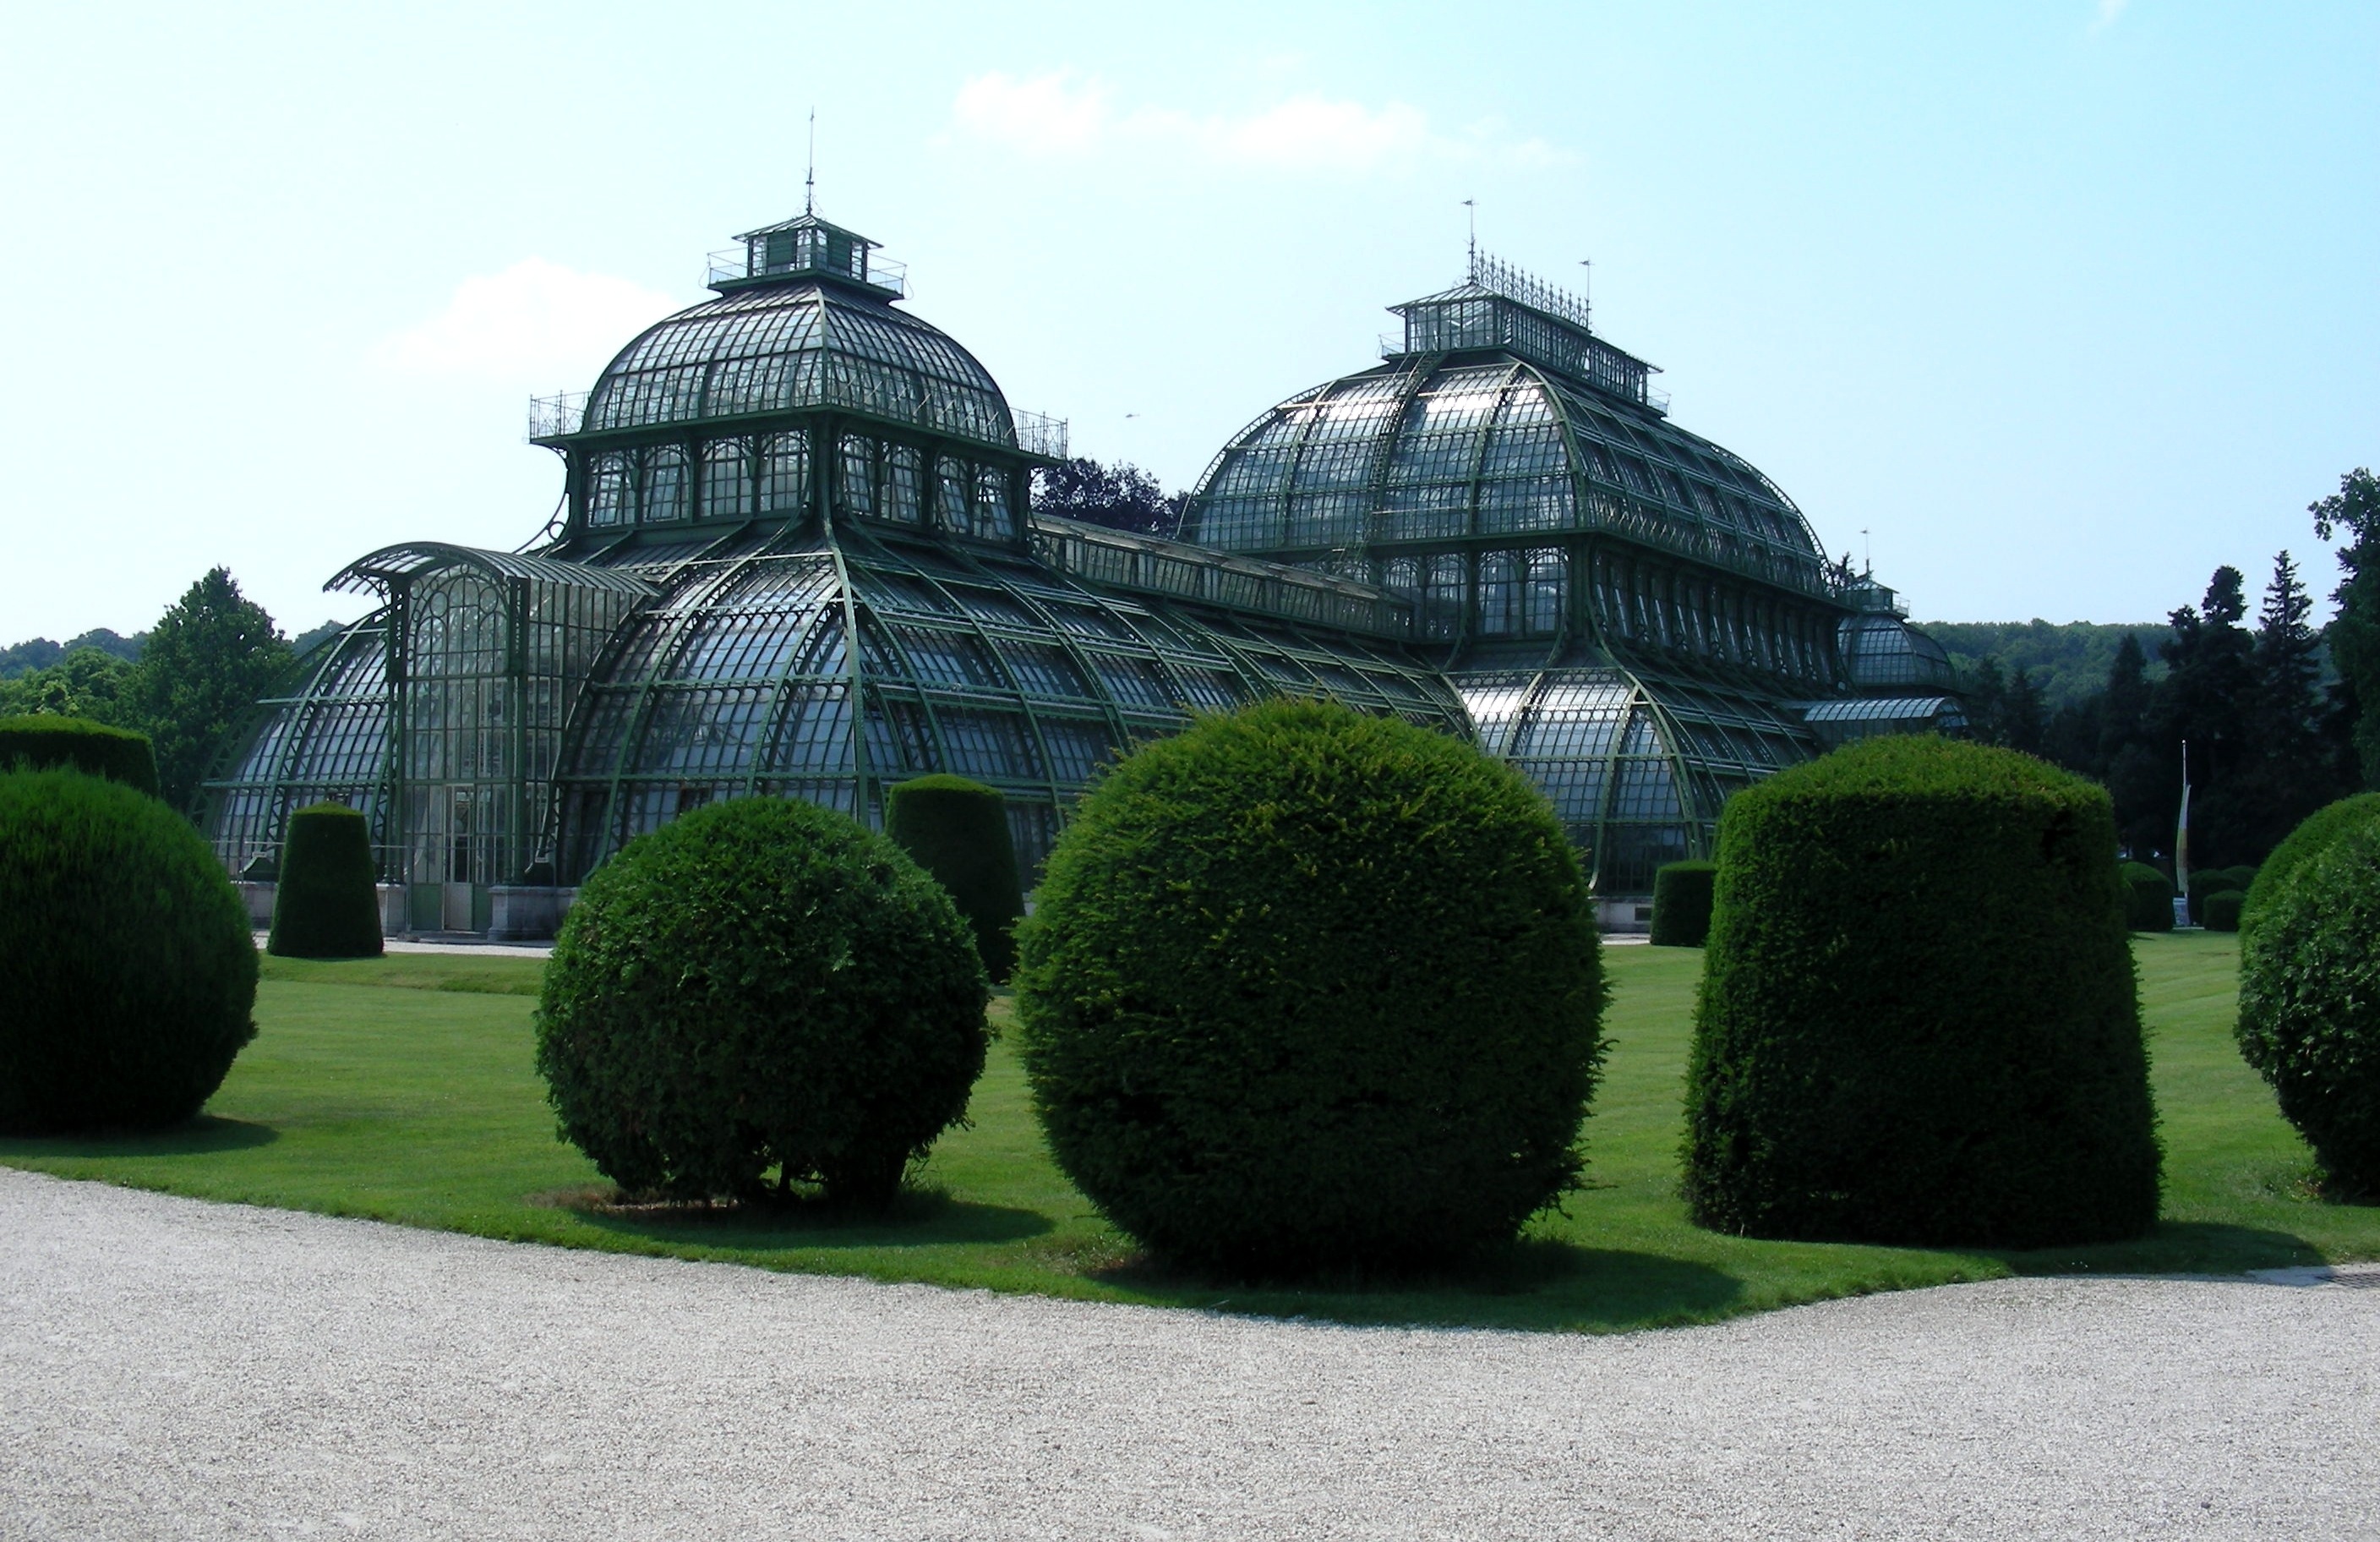
tree, architecture, lawn, flower, park, garden, austria, memorial, vienna, schonbrunn, castle park, monarchy, palm house